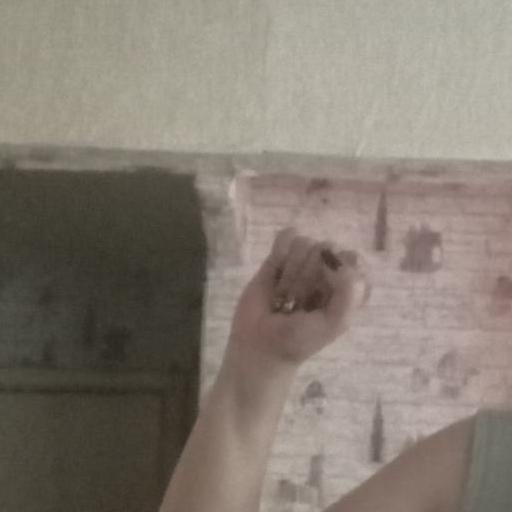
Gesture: fist